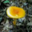
Label: mushroom